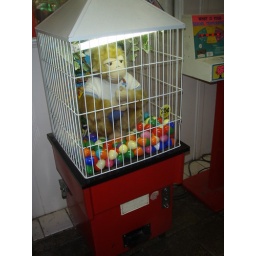
This also reminds me of the machine with a chicken that gave you eggs with little cheap toys in them.